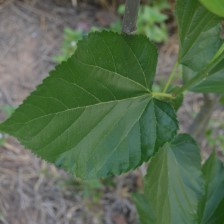
Variety: ChiangMaiBuriram60